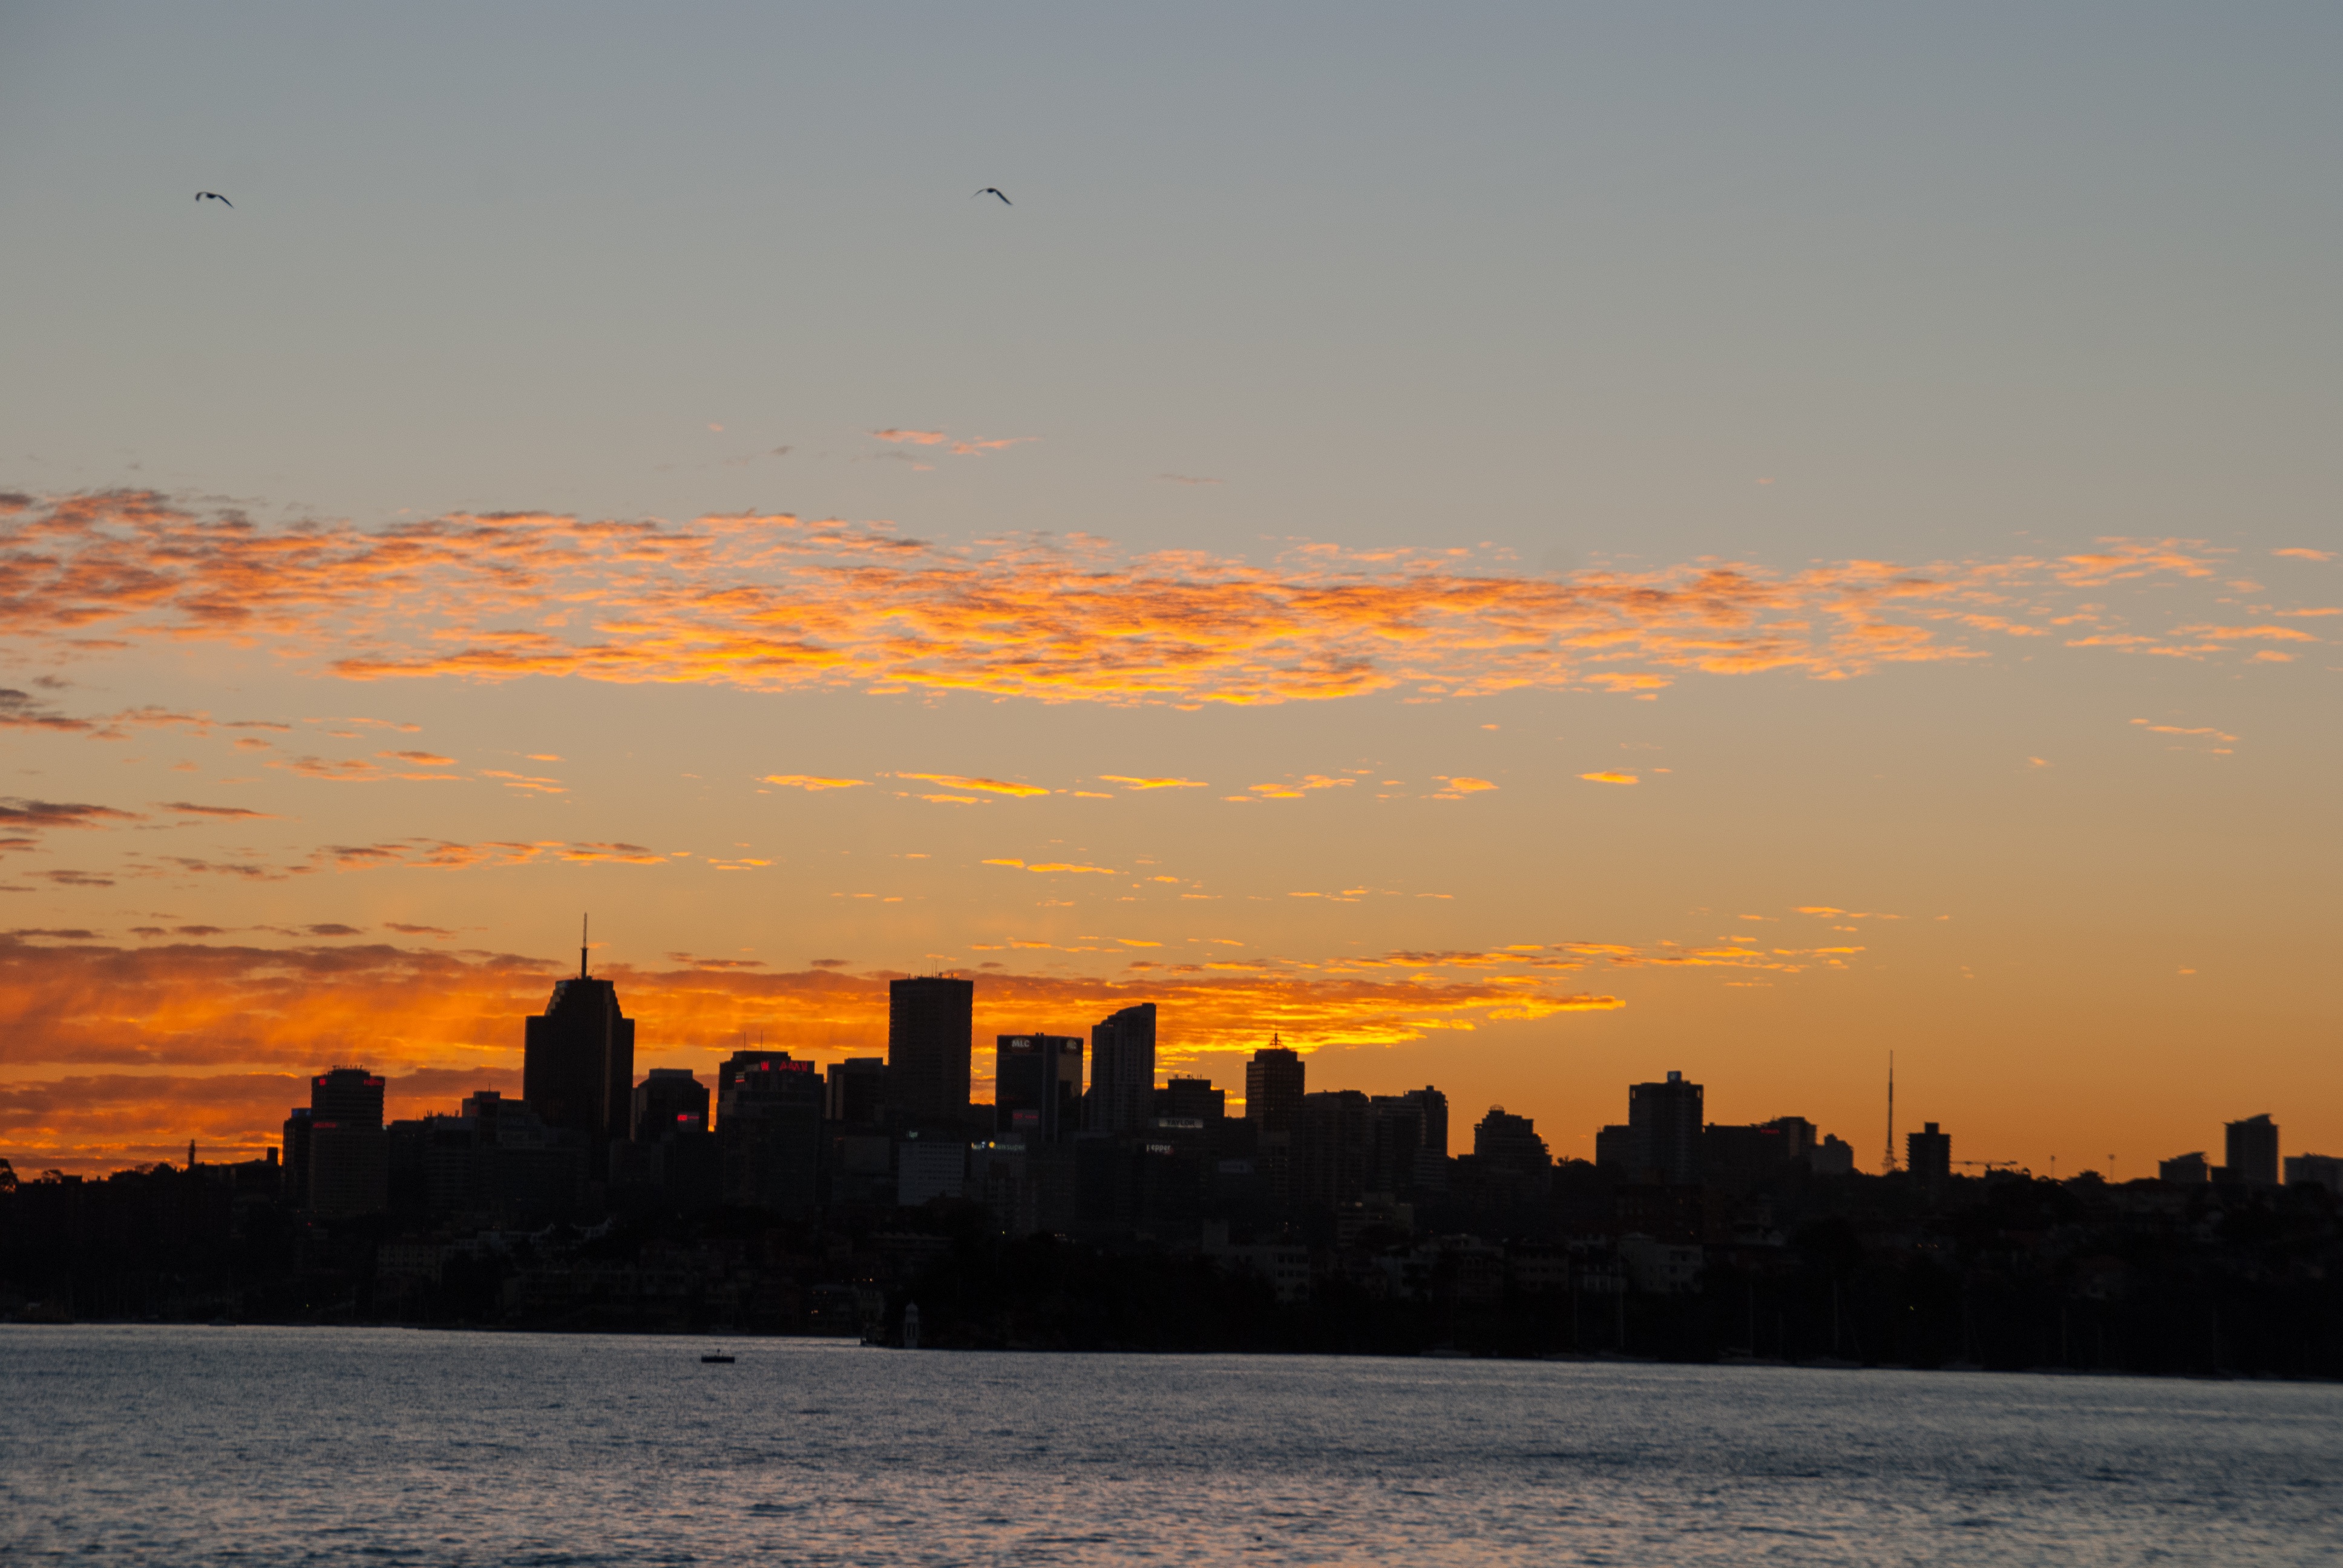
sea, coast, ocean, horizon, cloud, sky, sun, sunrise, sunset, skyline, morning, dawn, city, cityscape, dusk, evening, bay, afterglow, atmospheric phenomenon, human settlement